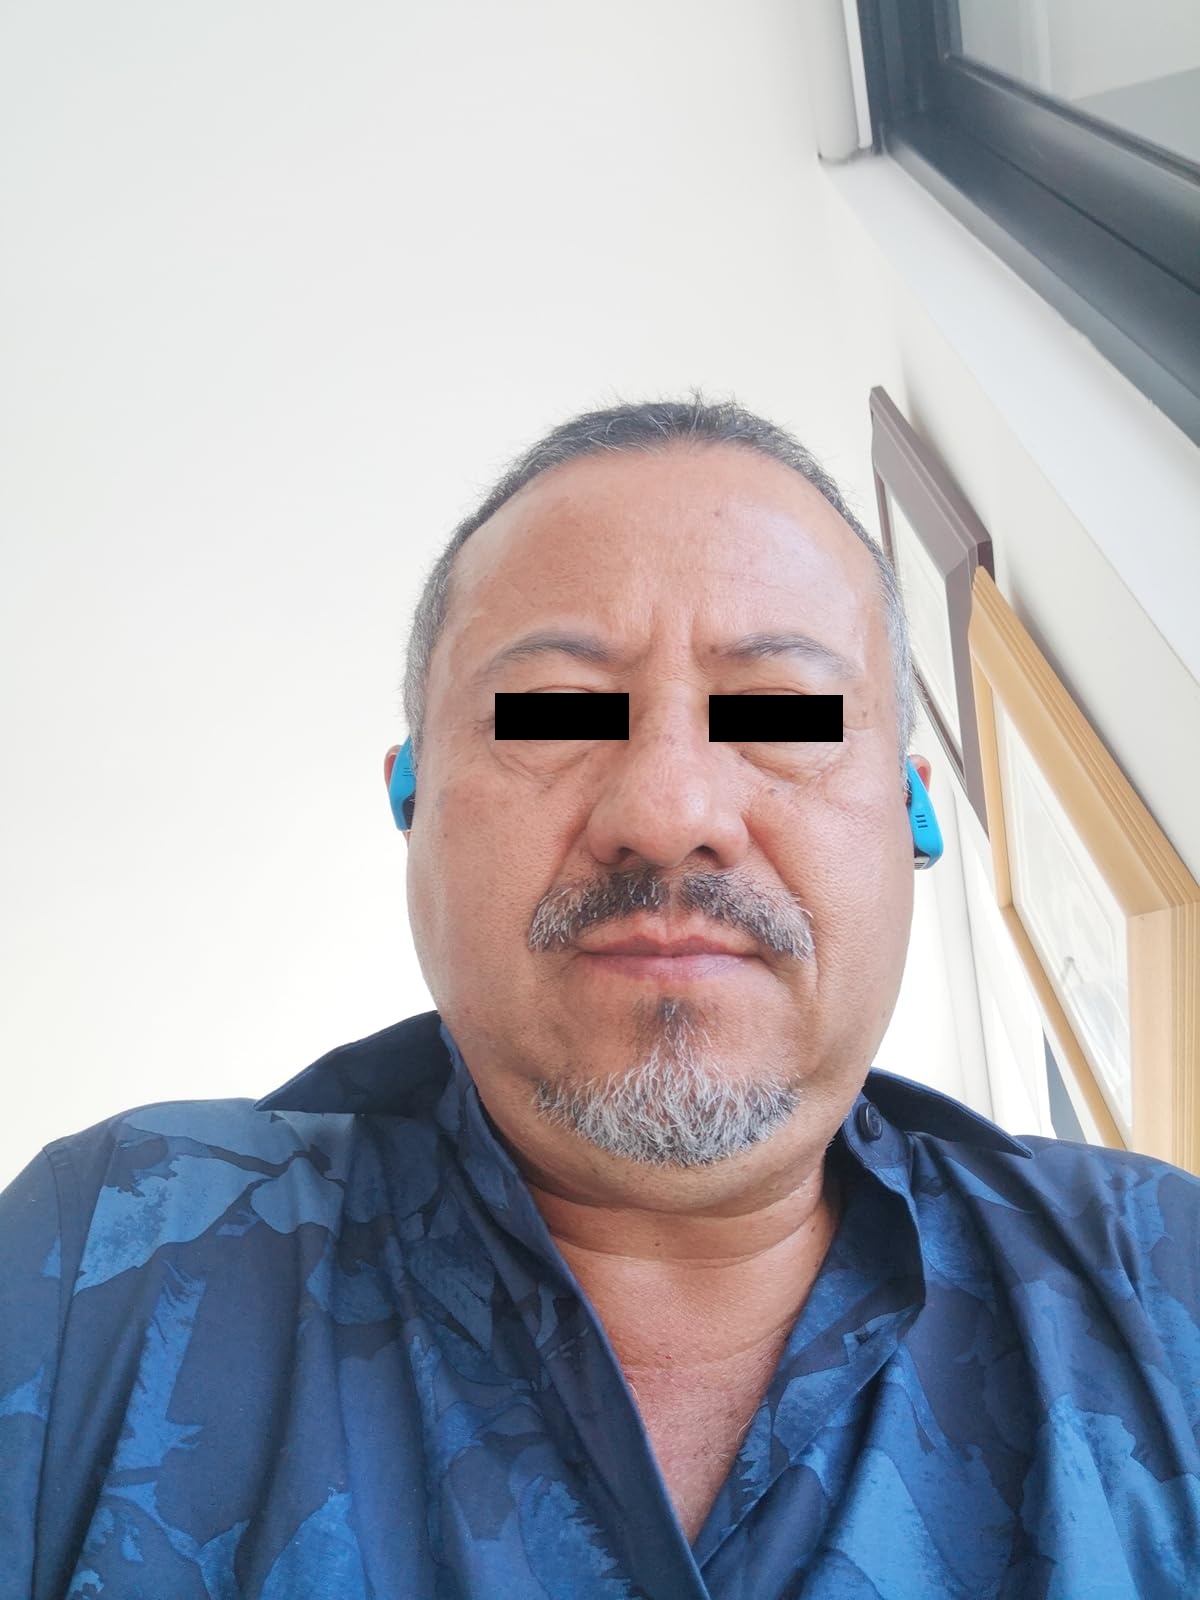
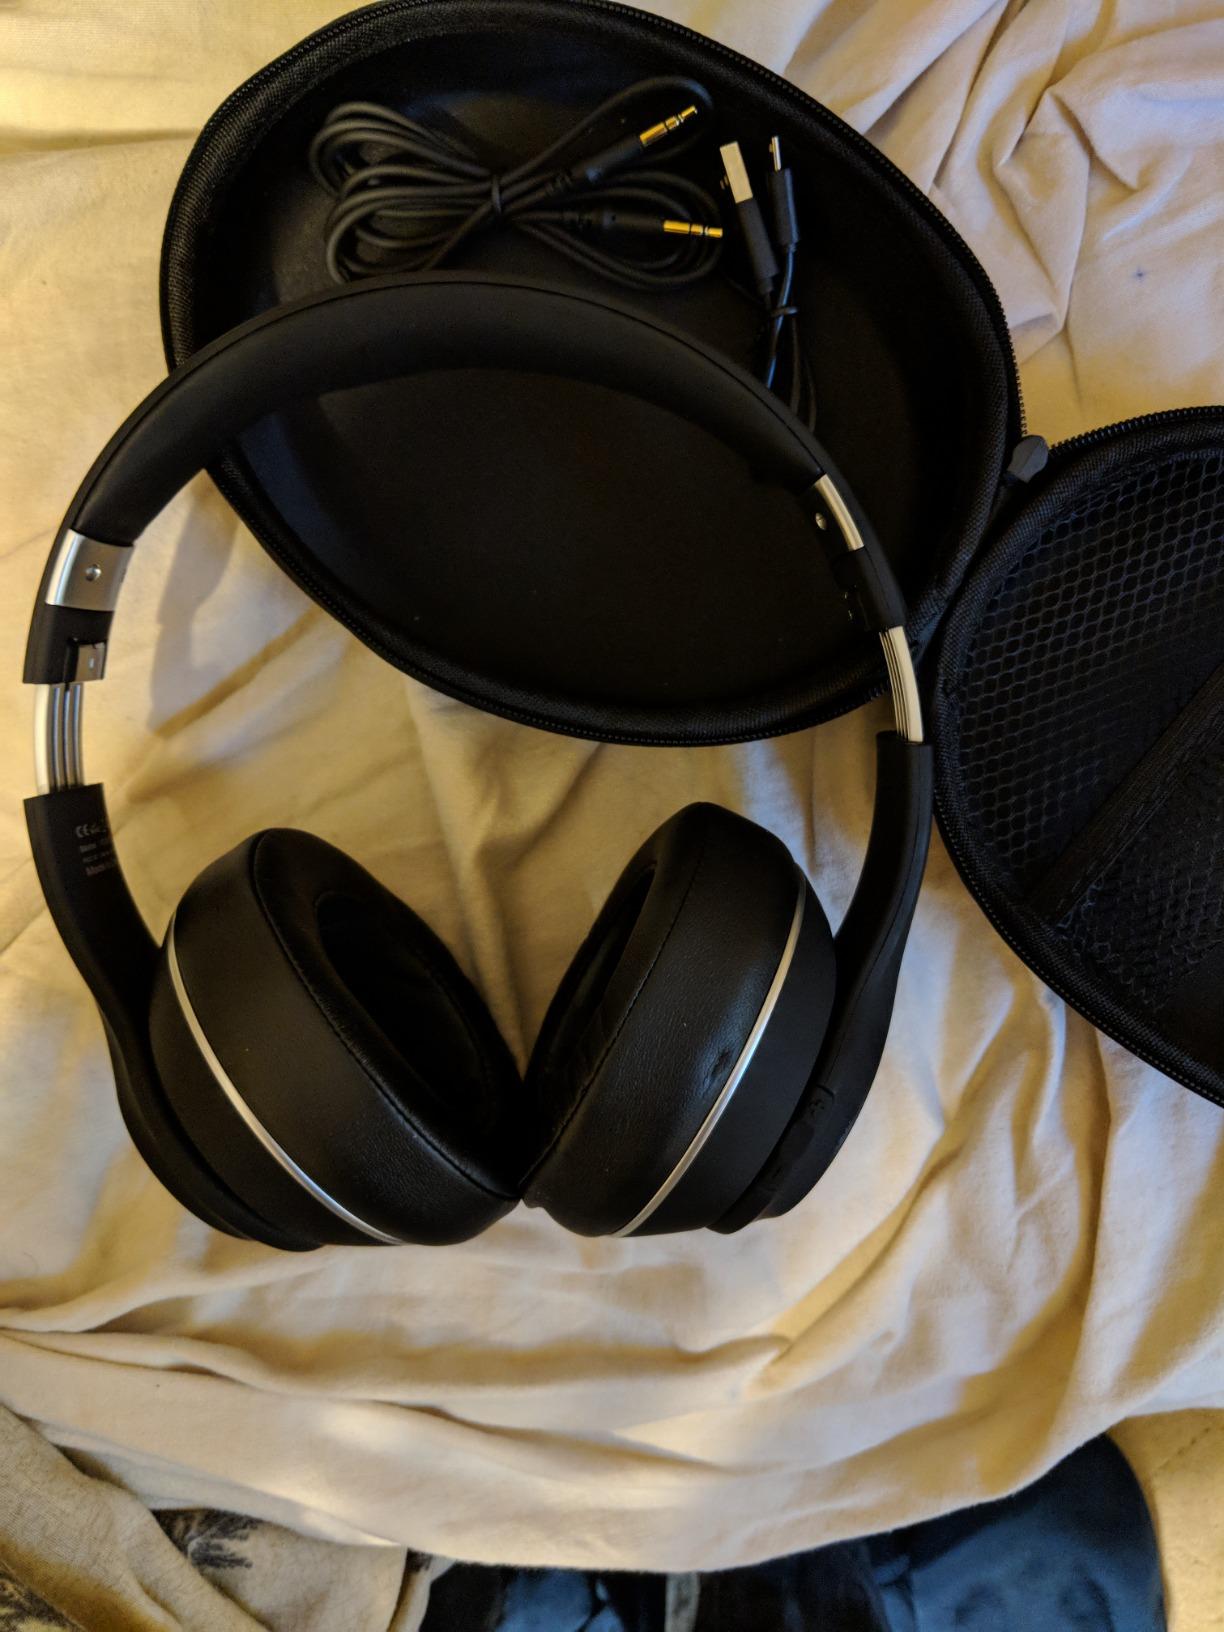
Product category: headphones
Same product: no